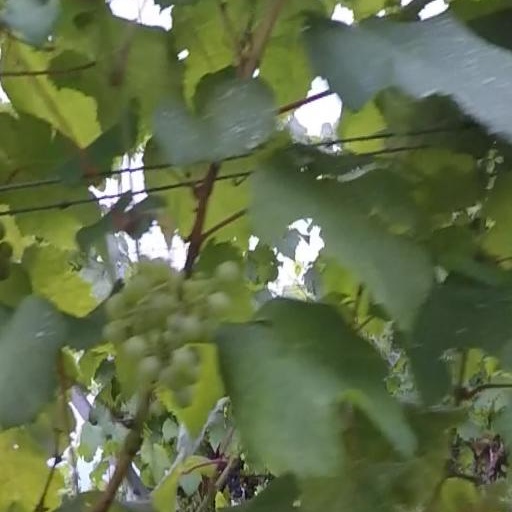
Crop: grape